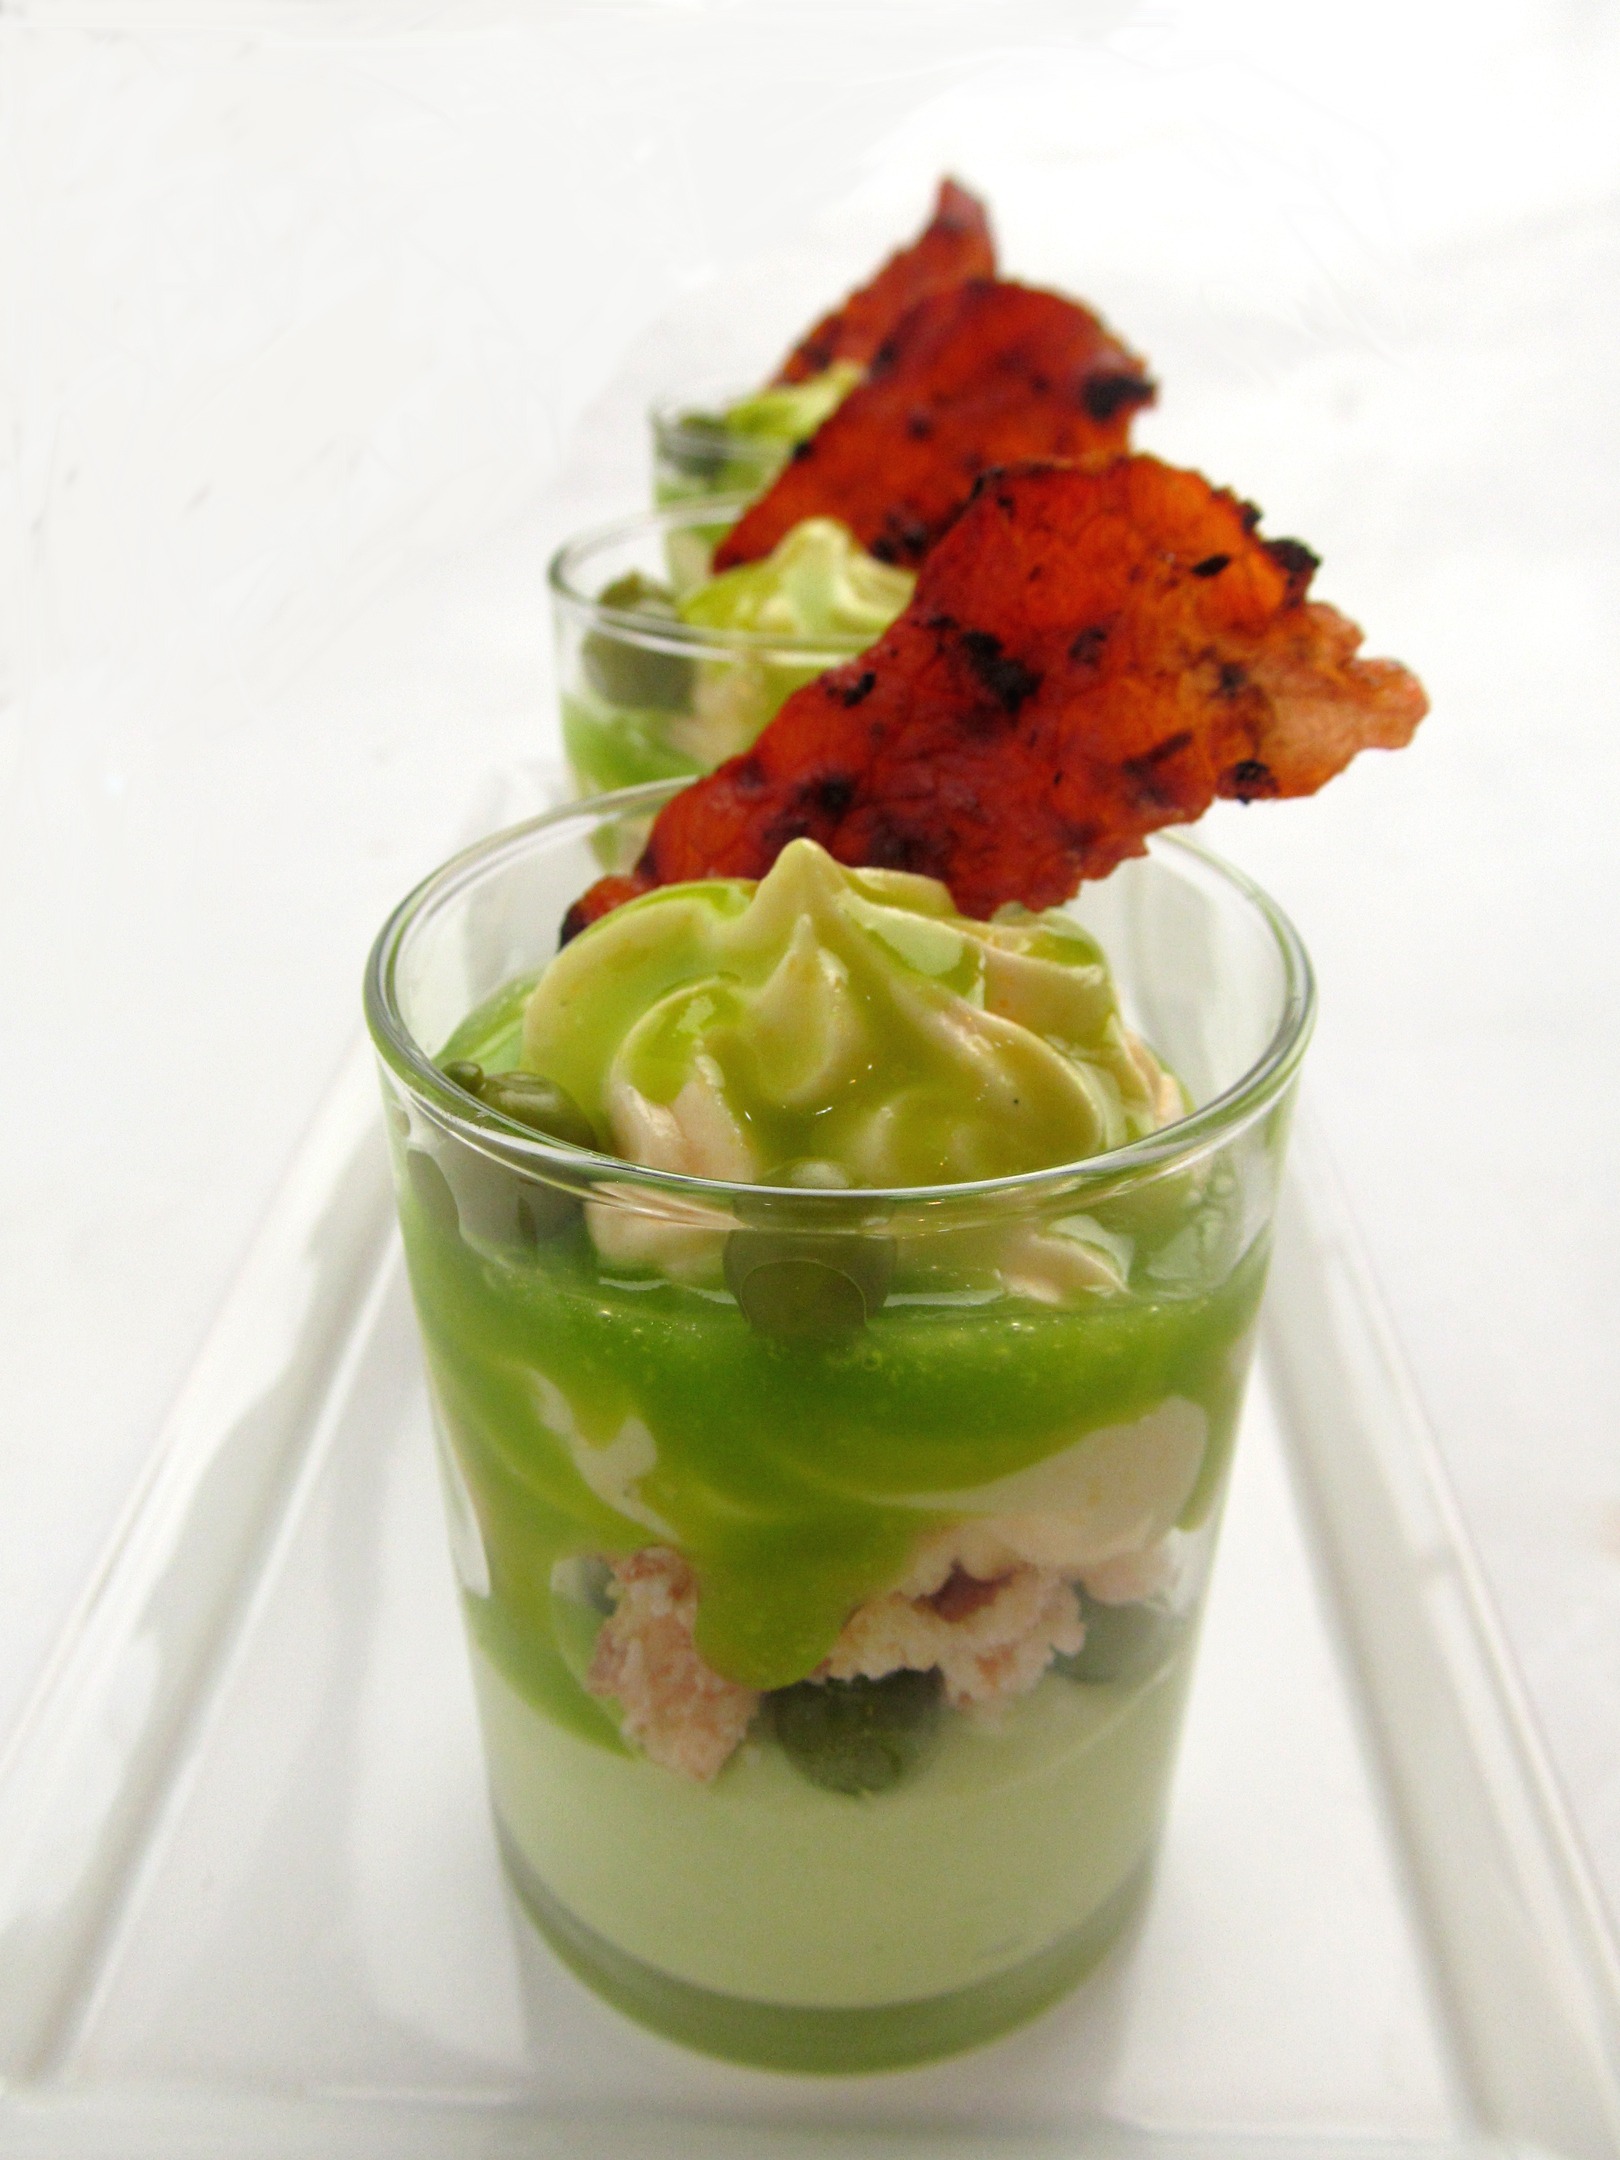
fruit, sweet, glass, dish, meal, food, produce, breakfast, dessert, eat, cuisine, cake, vegetables, pears, exotic, beans, sweetness, verne, verrine, green peas, chiboust accompanied by, cured ham